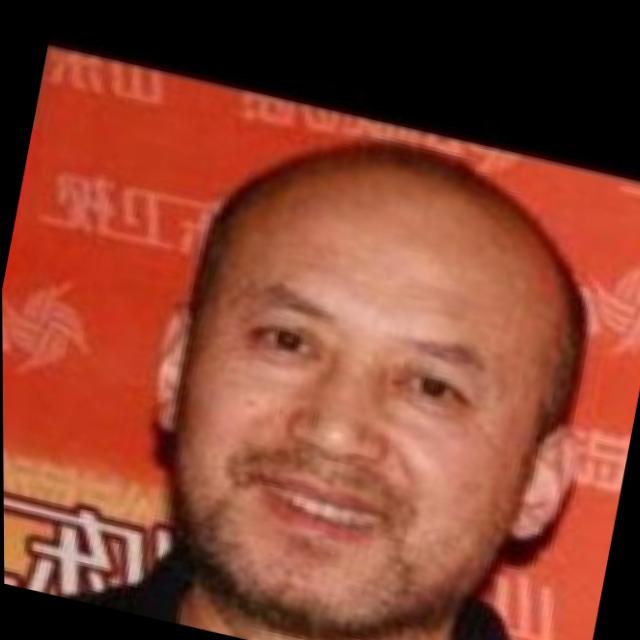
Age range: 45-64